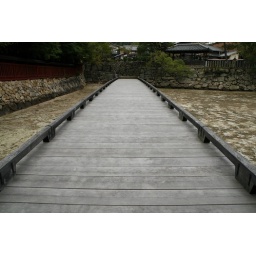
bridge over troubled sand